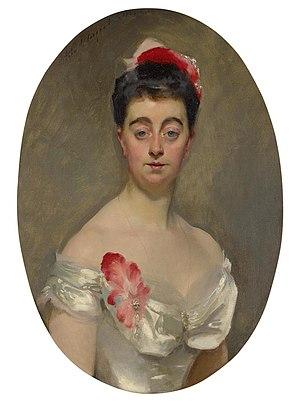
Portrait de Renée de Maillé de La Tour-Landry (1851-1933), comtesse Jacques de Ganay
La famille de Ganay est une famille subsistante de la noblesse française.
Le comte Jacques de Ganay, né le 6 septembre 1843 à Pau, mort le 30 mai 1899 à Paris, est un général français.